Pengiran Asmalee

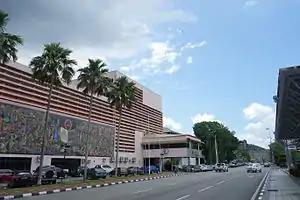
Mosaic mural (left) at the Language and Literature Bureau in 2015

Pengiran Asmalee created a style known as "Zikirism," which is akin to Pointillism and involves painting with pure colour dots while firmly remembering Allah as he is influenced by his Islamic beliefs. In actuality, Islamic ideology is the basis for a number of his works. Even though he didn't start painting full-time until after he retired, he was nevertheless able to complete a sizable number of works while employed by the Bruneian government.